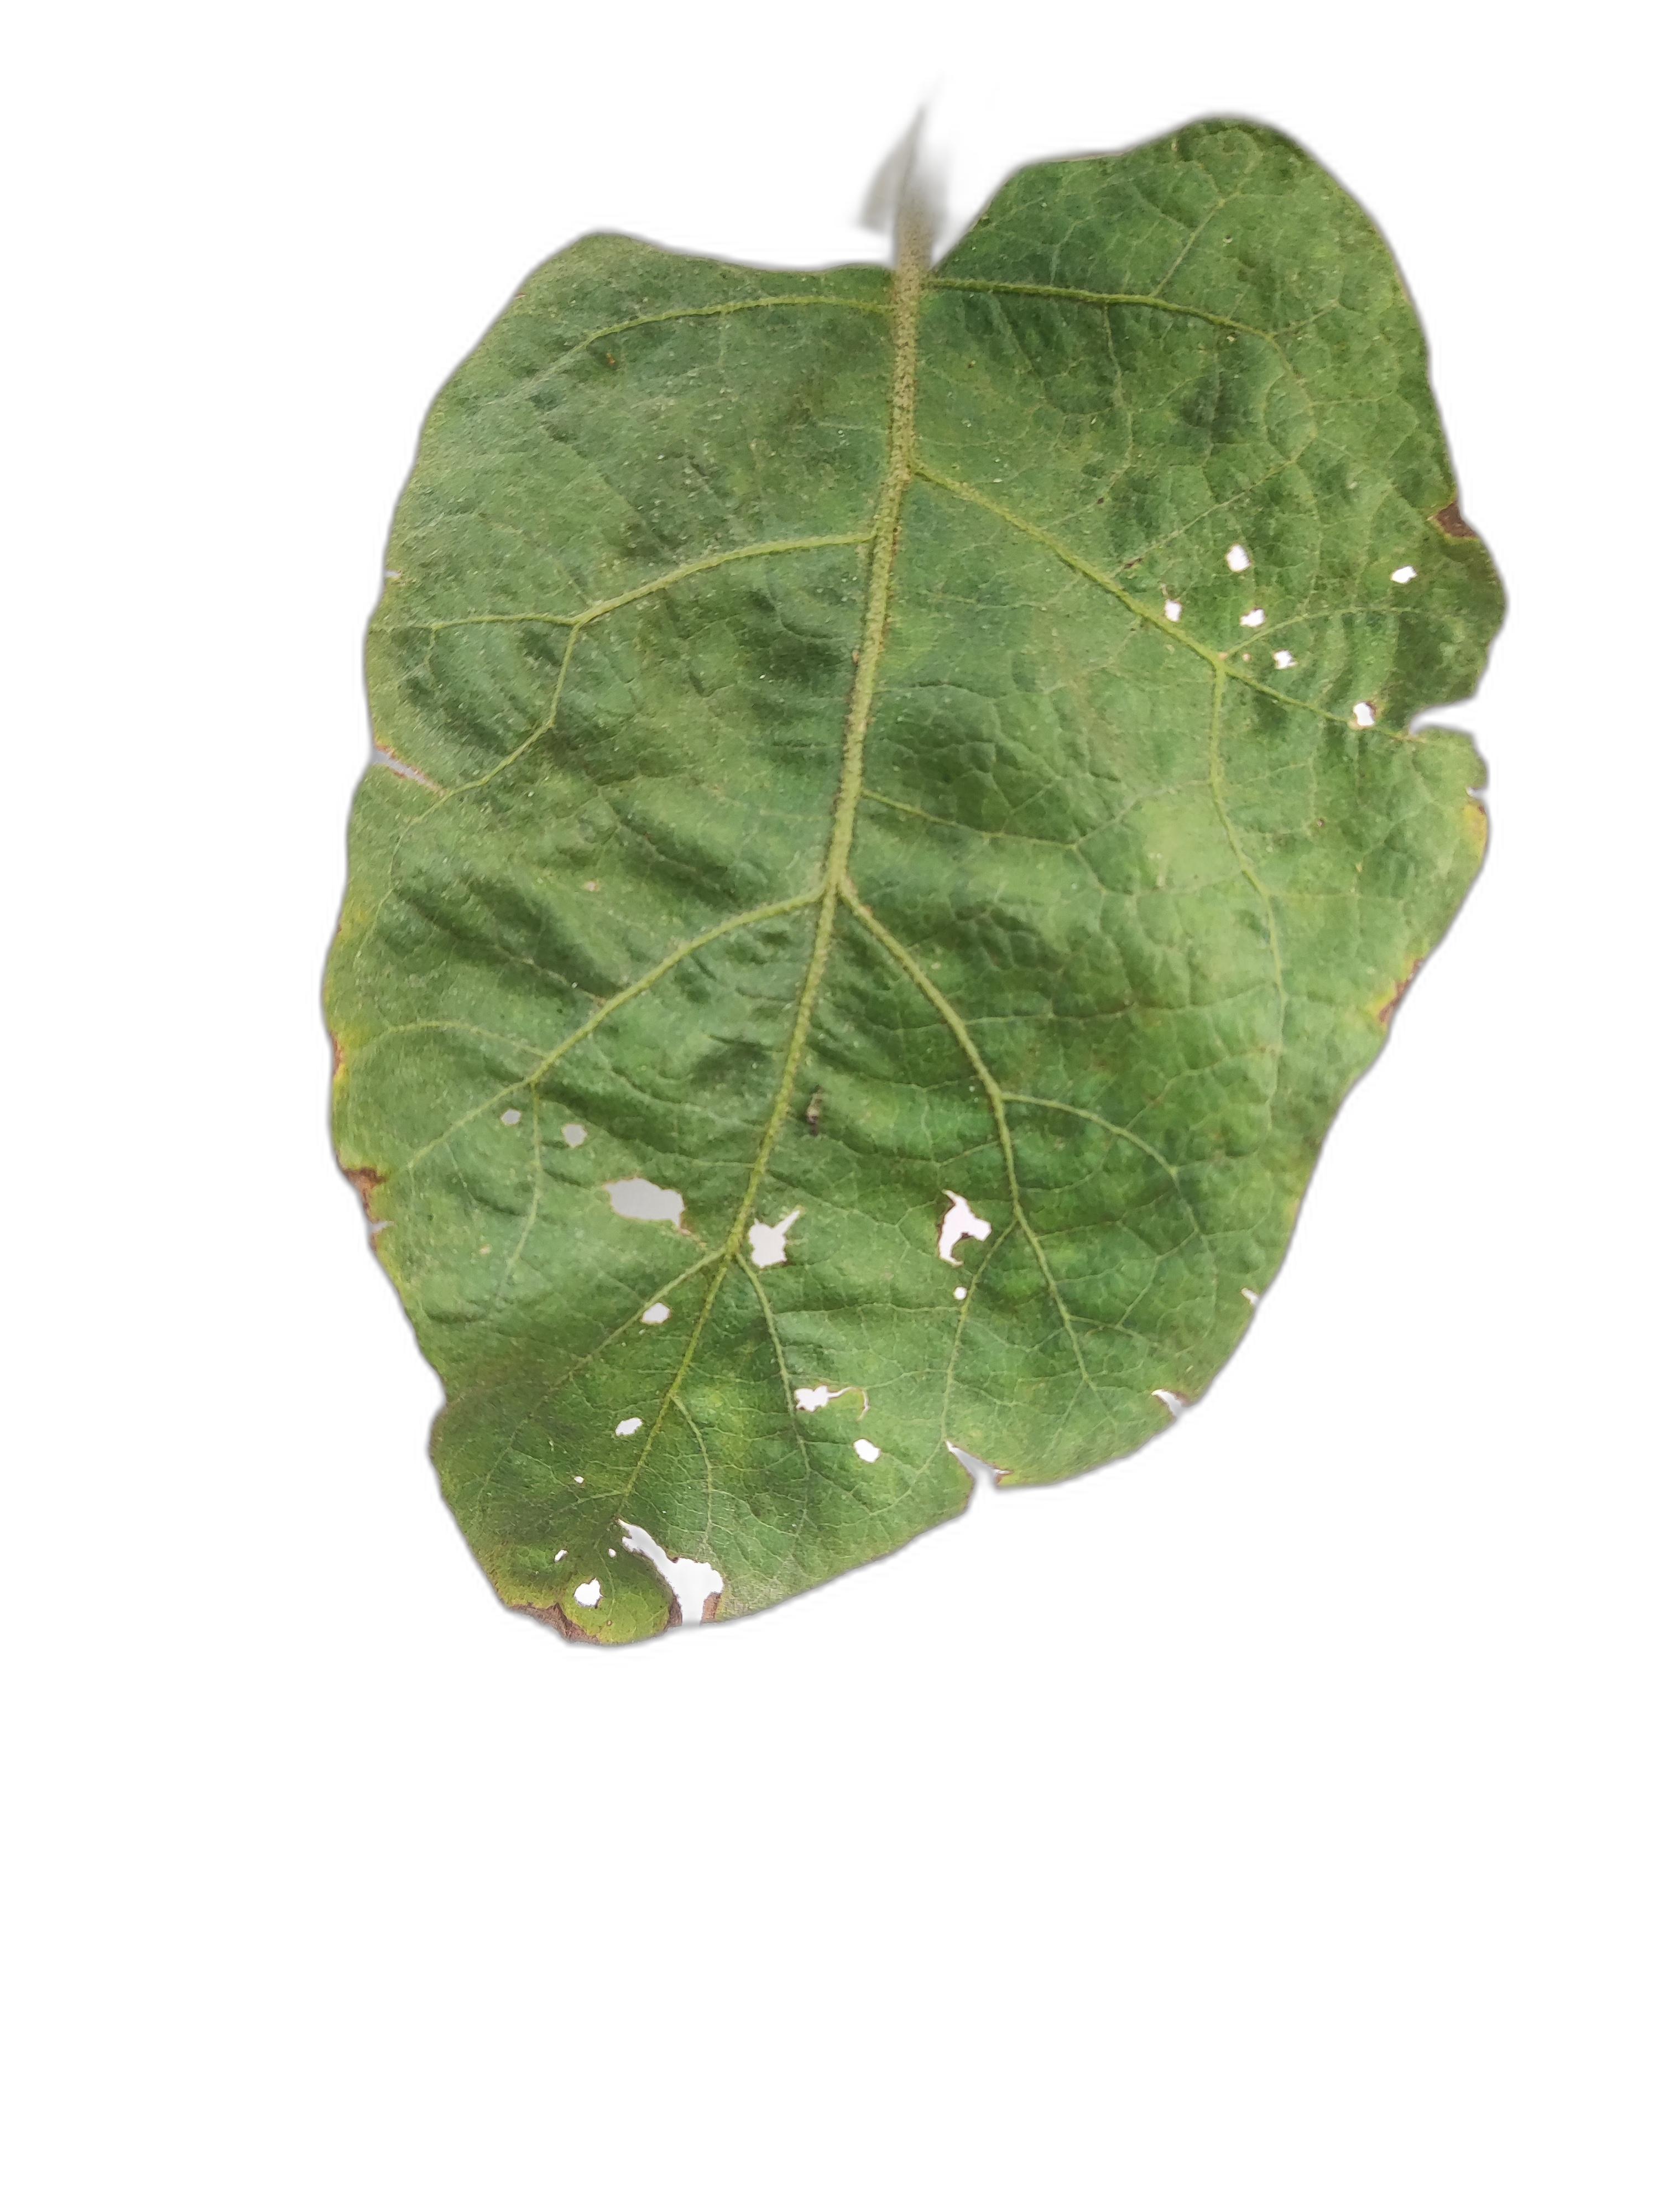
Label: Insect Pest Disease